List of shipwrecks in the Channel Islands

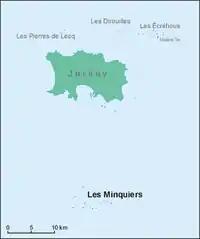

The Bailiwick of Jersey comprises the island of Jersey and a number of smaller islets and rocks, most of which are covered at high tide. See List of islands of the Bailiwick of Jersey for a complete list of their smaller islands.